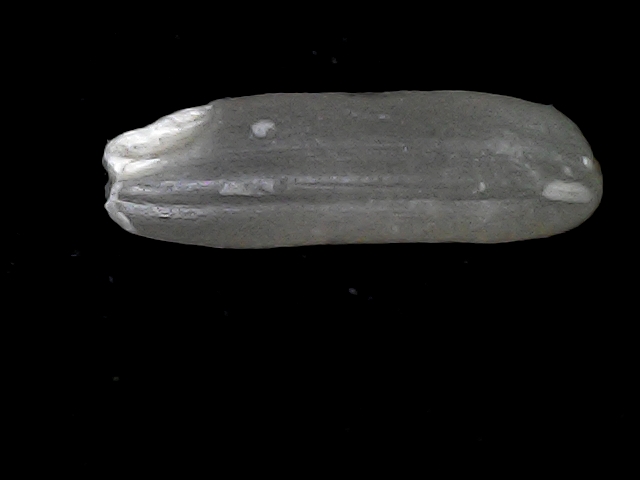
Rice variety: BD75